Nepalese cuisine

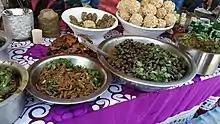
Tharu food

Lohorung are indigenous to eastern Nepal. They have a variety of food in their cuisine made from local ingredients. Some of them are "Wachipa", "Wamik", "Masikdaam", "Sibring", "Sel roti", "Bawari", "Dhule Achar", "Saruwa", "Chamre", "Dibu", and so on.